Yellow-lipped sea krait

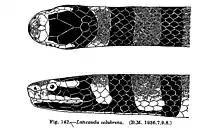
Scales of the head of "L. colubrina"

The body of the snake is subcylindrical, and is taller than it is wide. Its upper surface is typically a shade of blueish gray, while the belly is yellowish, with wide ventral scales that stretch from a third to more than half of the width of the body. Black rings of about uniform width are present throughout the length of the snake, but the rings narrow or are interrupted at the belly. The midbody is covered with 21 to 25 longitudinal rows of imbricated (overlapping) dorsal scales. The dorsal and lateral scales can be used to differentiate between this species and the similar yellow-lipped New Caledonian sea krait, which typically has fewer rows of scales and scales that narrow or fail to meet (versus the yellow-lipped sea krait's ventrally meeting dark bands). The tail of the snake is paddle-shaped and adapted to swimming.